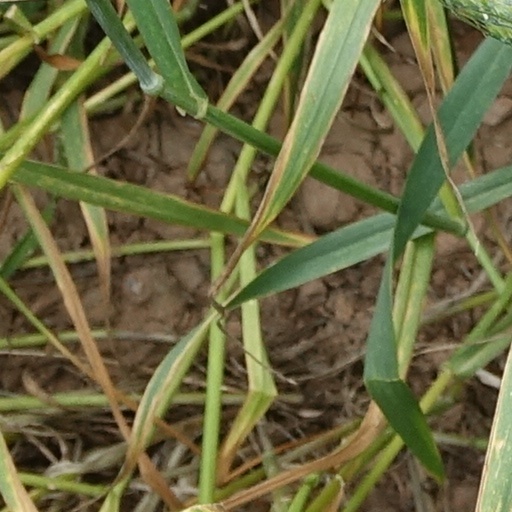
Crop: wheat